Postosuchus

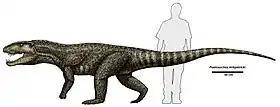
"P. kirkpatricki" compared to a human

"Postosuchus" was one of the largest carnivorous reptiles during the late Triassic. The length of the paratype is estimated up to long, and an individual of such length would have measured tall at the head when stood upright, and weighed around . The holotype is estimated up to long, and the largest known individual may measure up to long or more based on a complete cervical series specimen (TTU-P 9235).